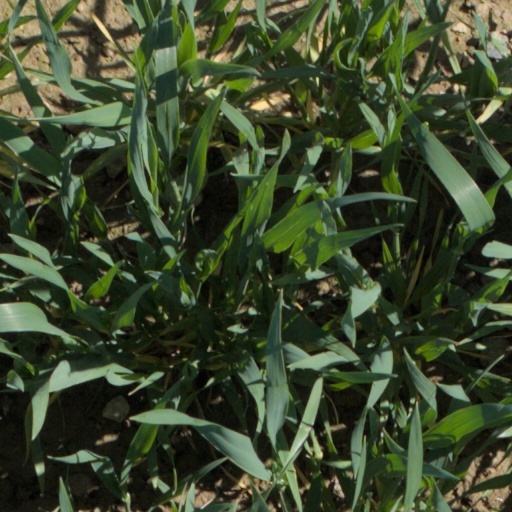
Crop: wheat